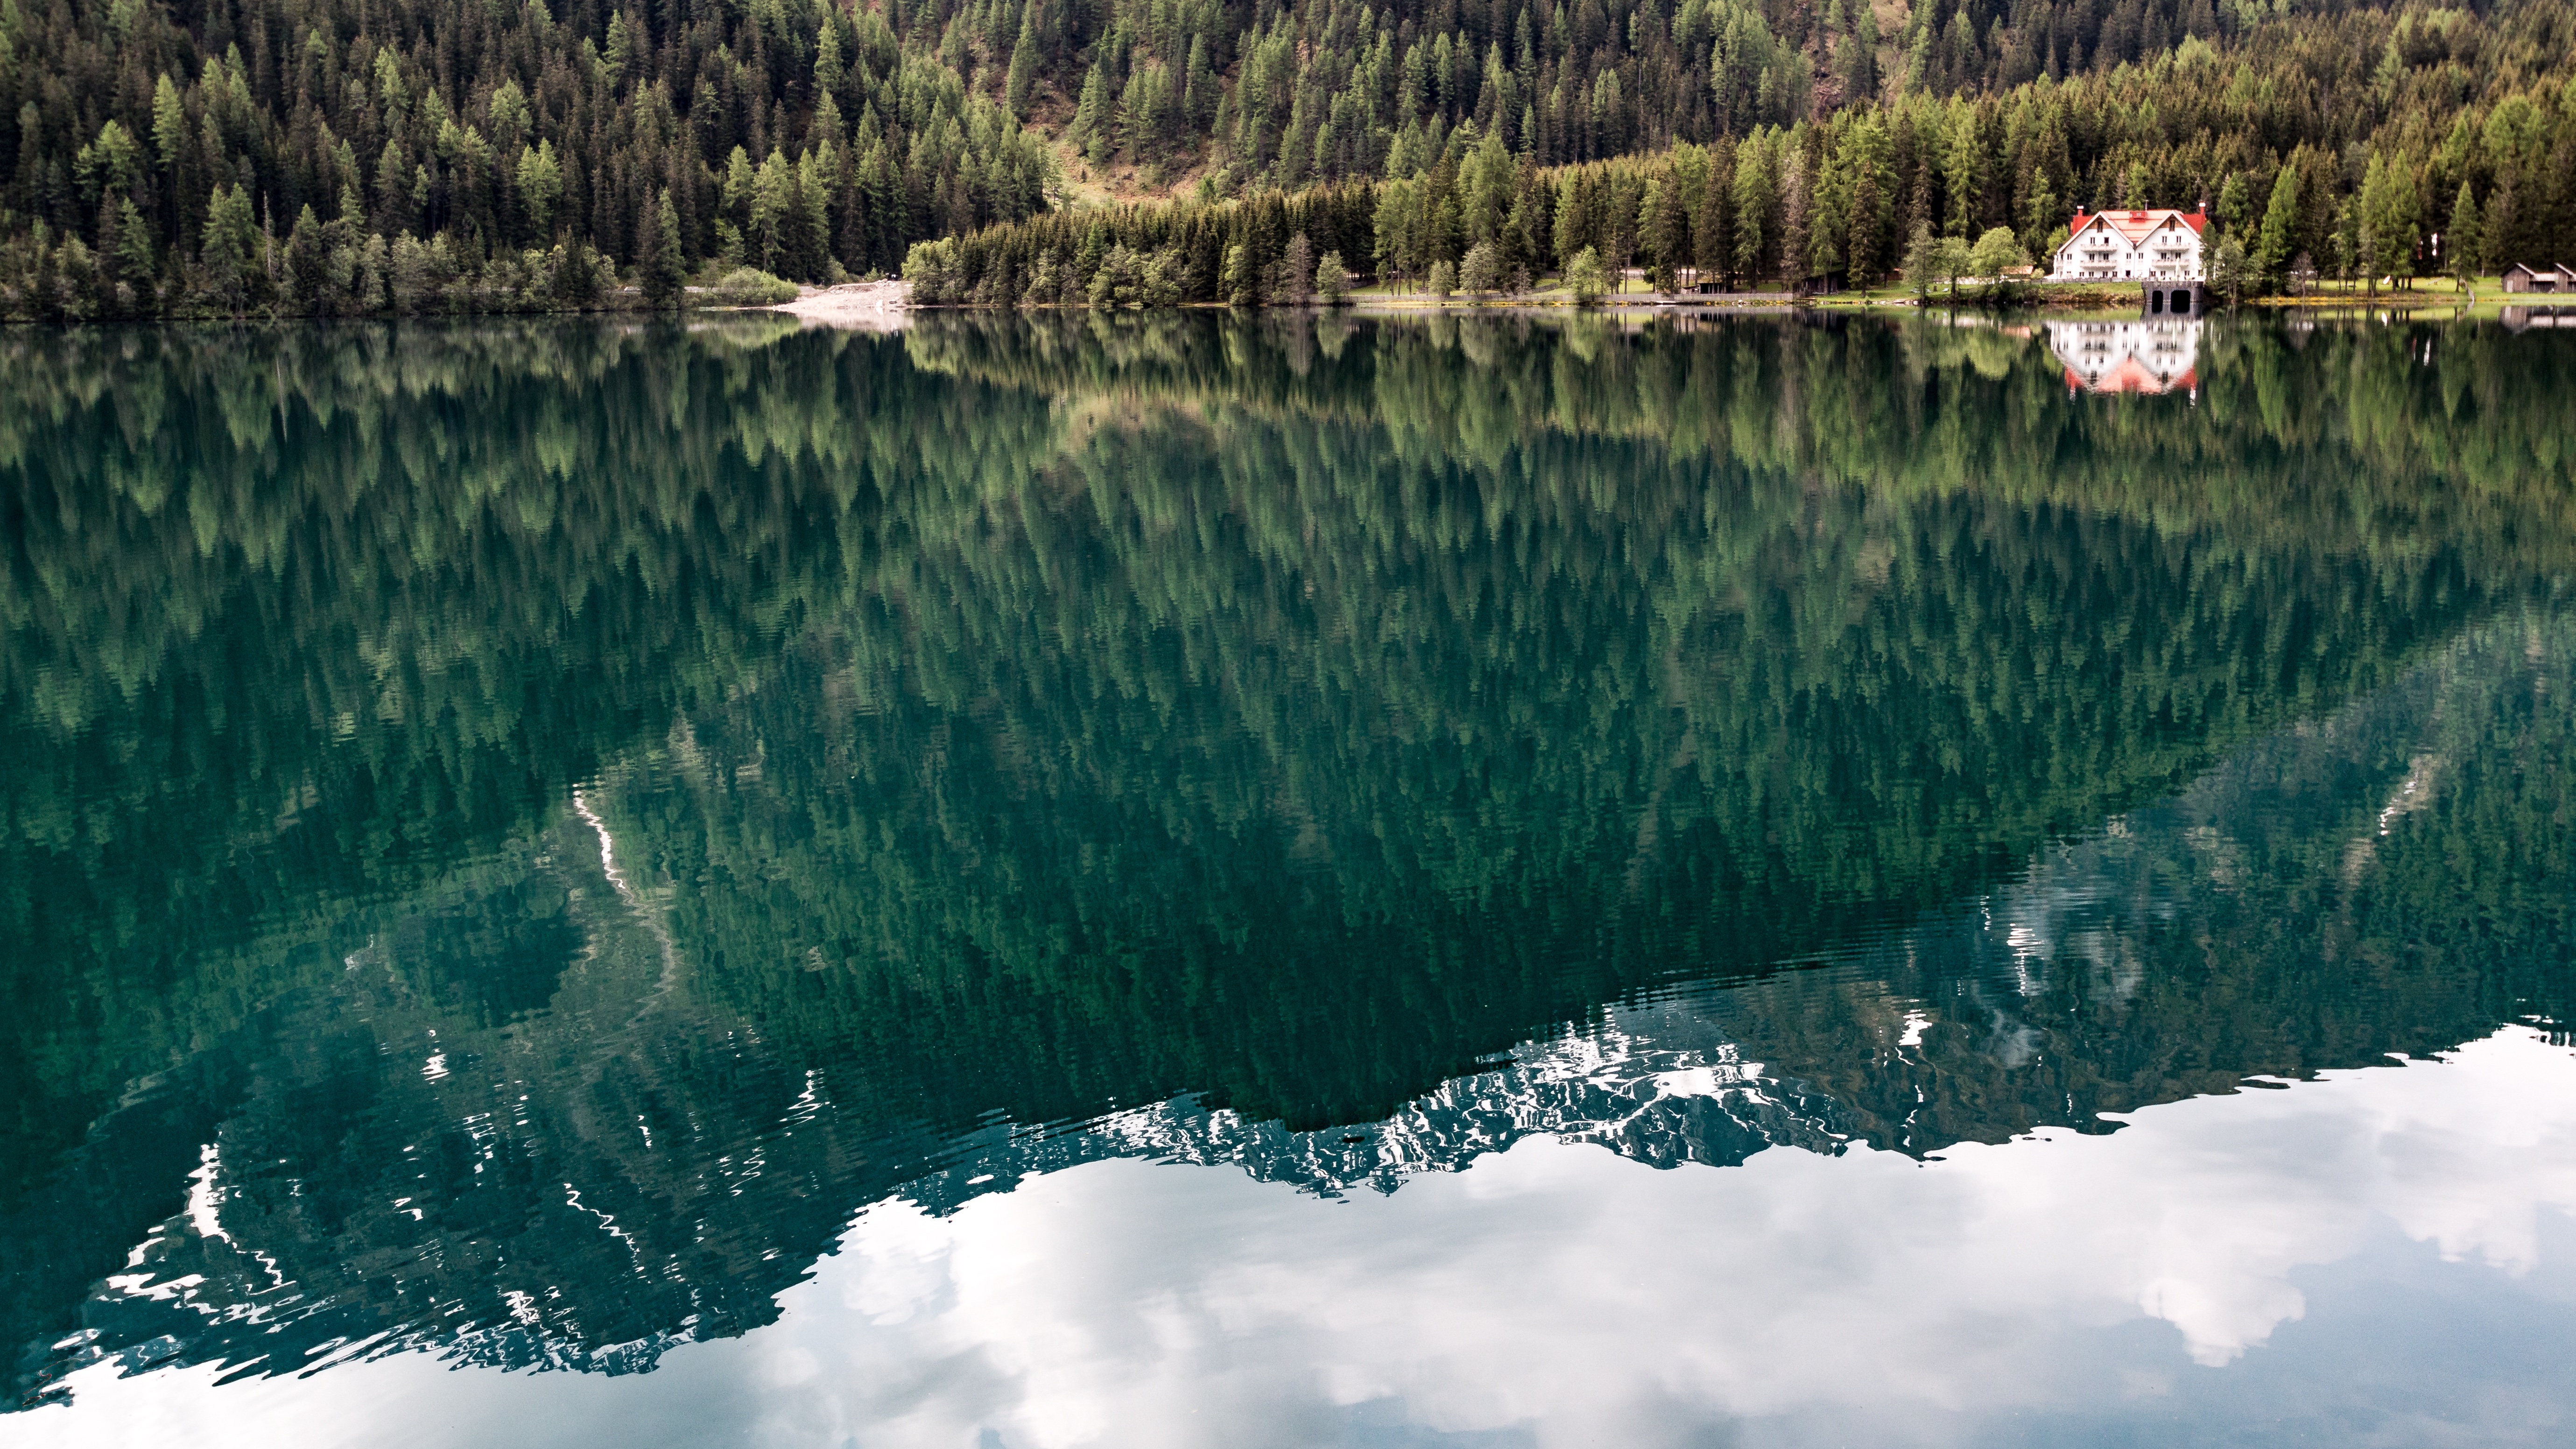
tree, water, nature, mountain, lake, reflection, reservoir, body of water, loch